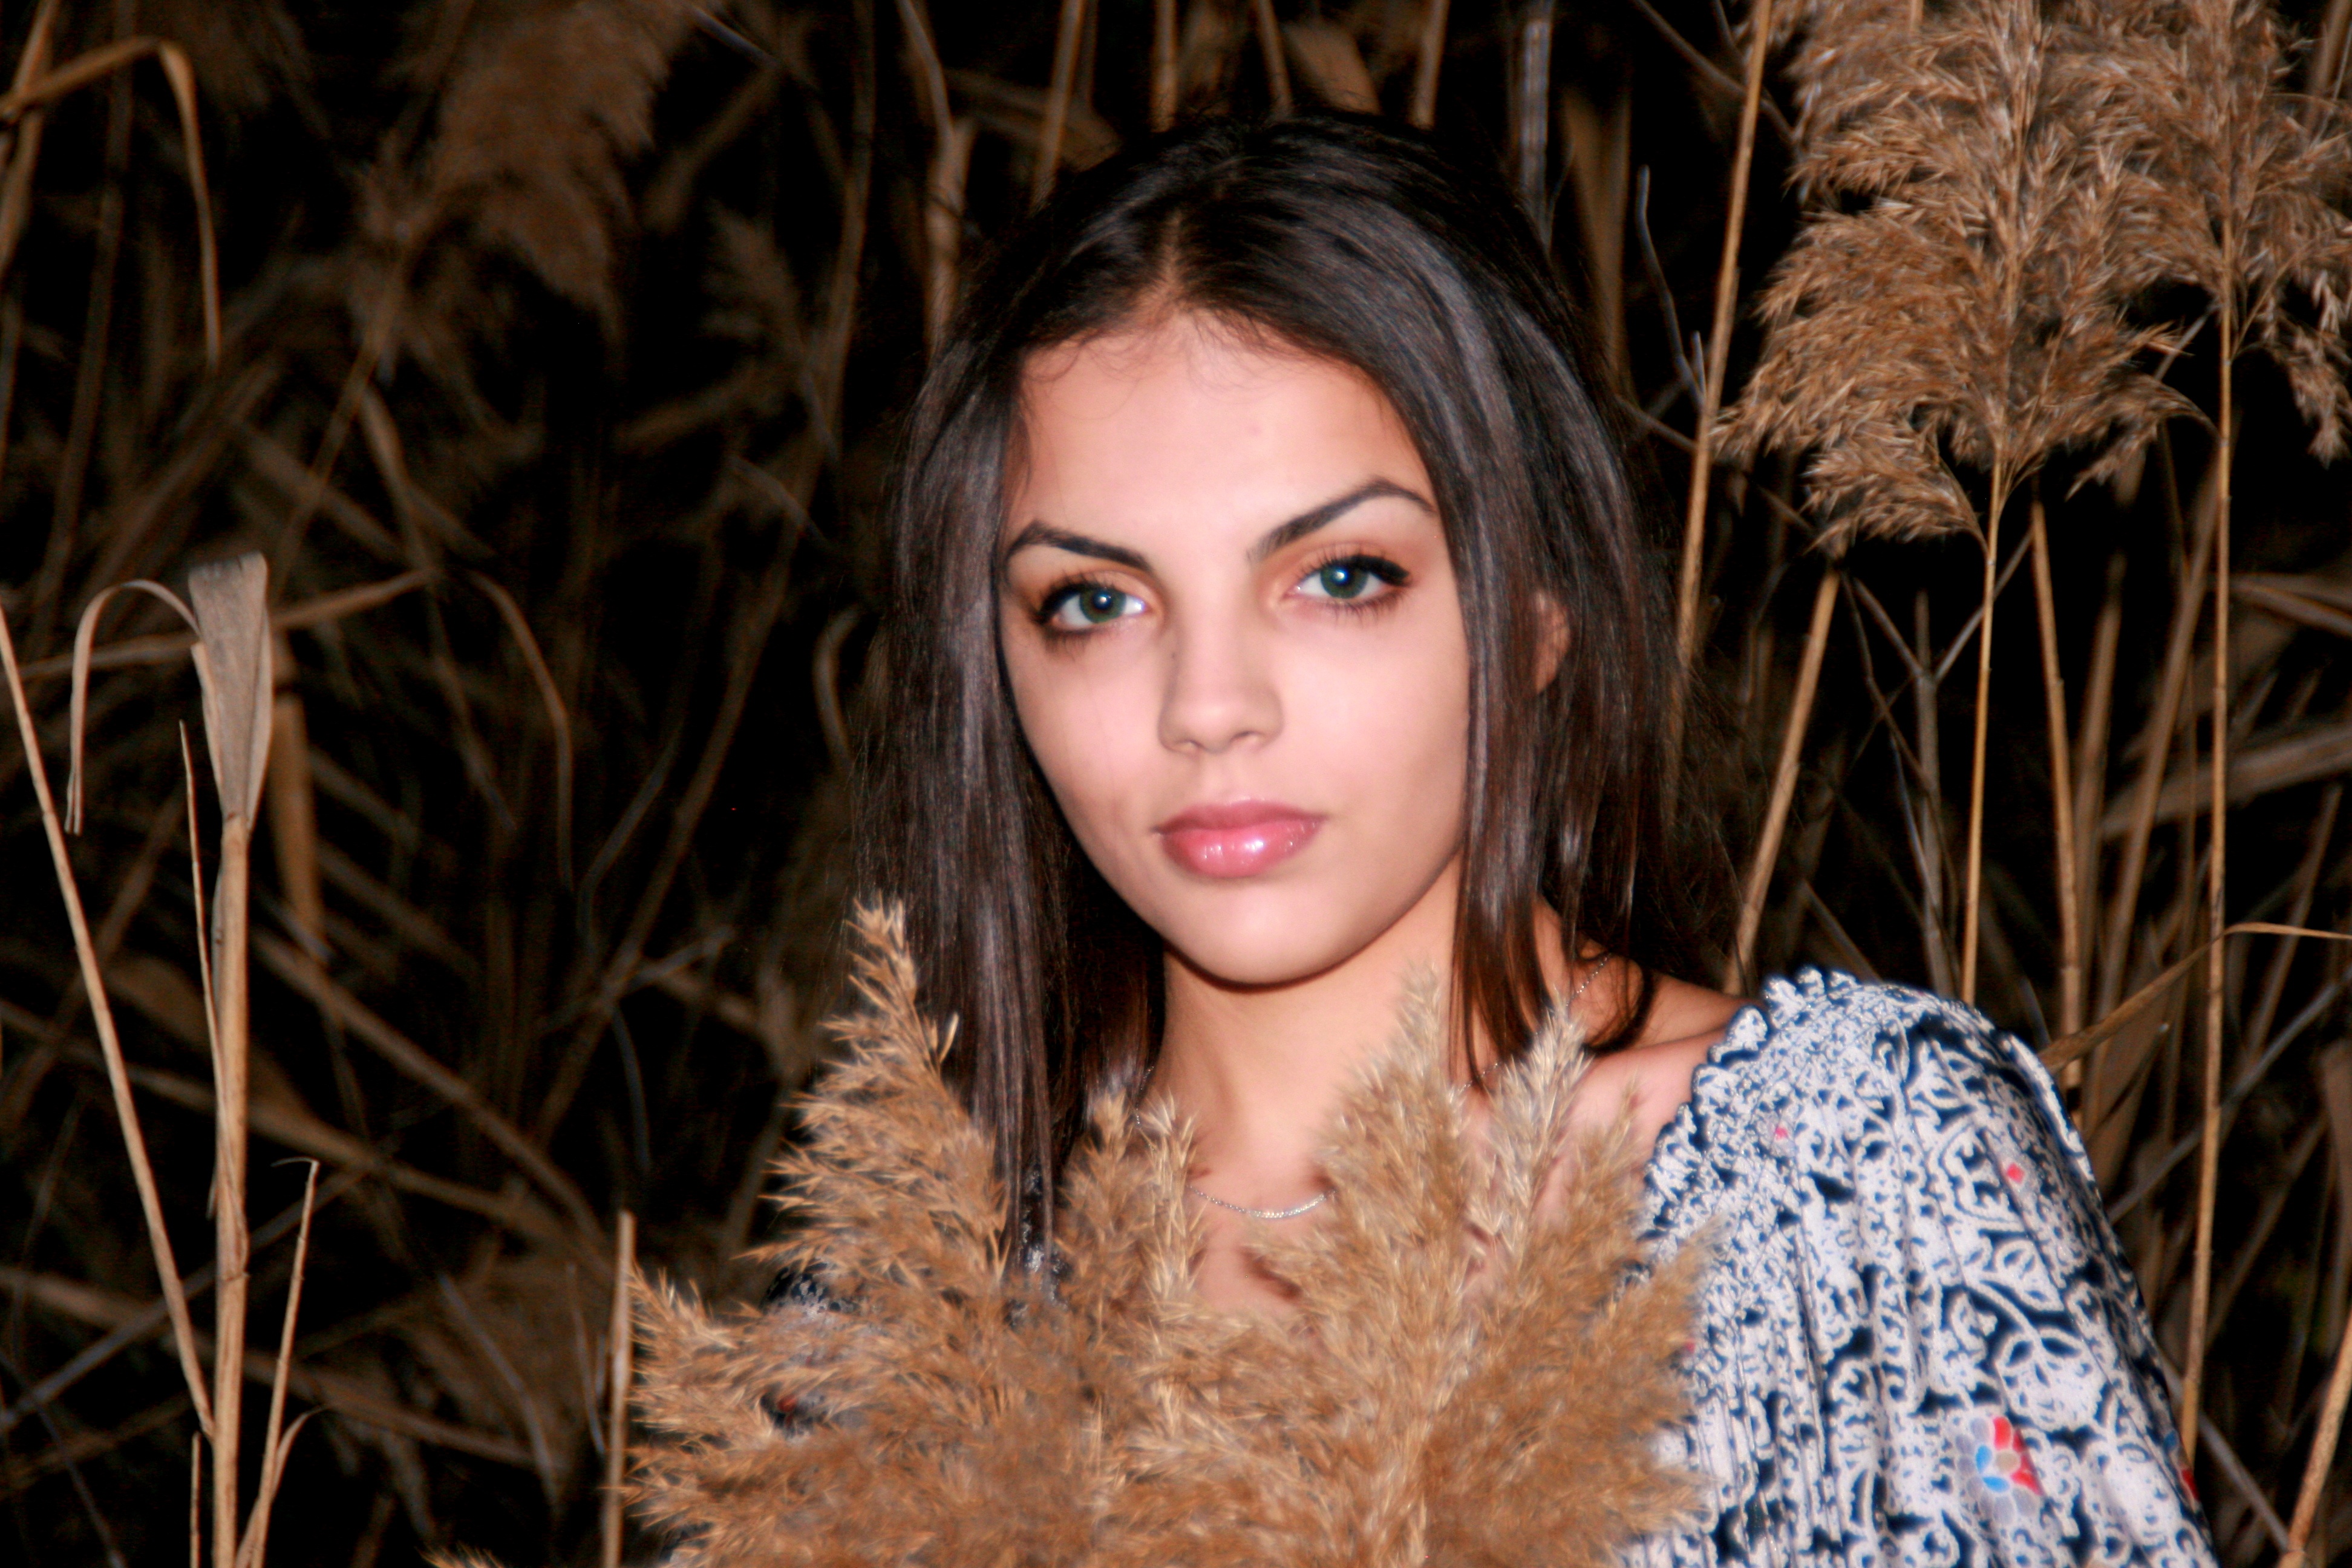
girl, woman, hair, photography, reed, wild, portrait, model, spring, autumn, fashion, lady, season, hairstyle, long hair, eye, skin, beauty, blond, photo shoot, brown hair, portrait photography